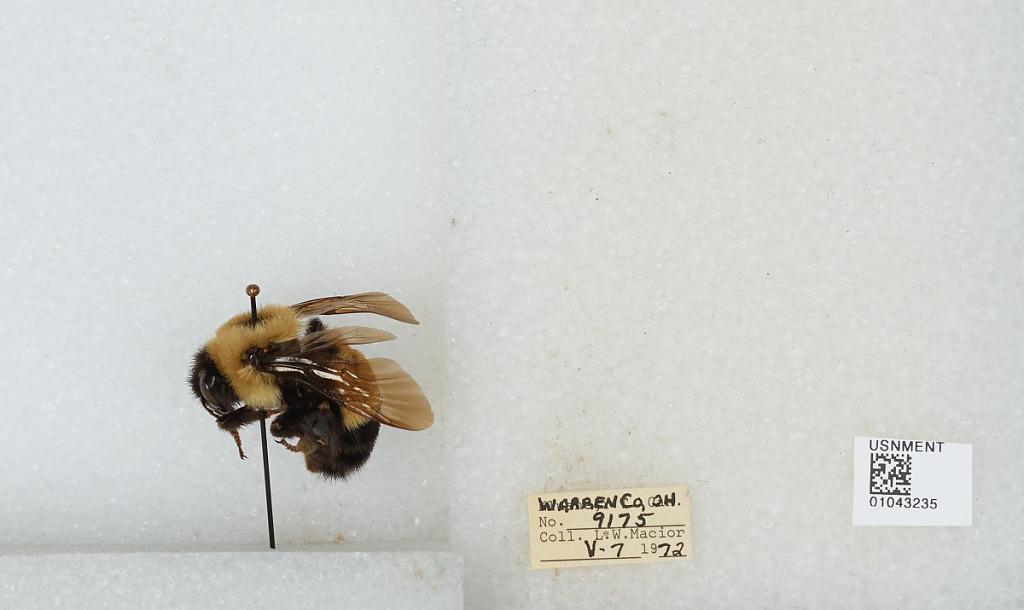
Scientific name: Bombus (Bombus) affinis Cresson
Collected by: L. Macior
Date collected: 1972-5-7
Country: United States
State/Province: Ohio
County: Warren
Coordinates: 39.4242, -84.1856